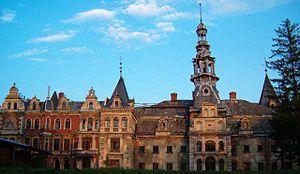
Krowiarki est une localité polonaise de la gmina de Pietrowice Wielkie, située dans le powiat de Racibórz en voïvodie de Silésie.